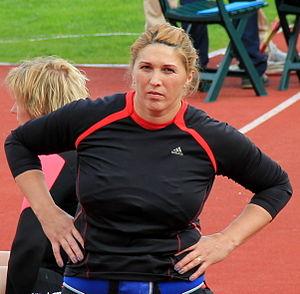
Nicoleta Grădinaru Grasu, née le 11 septembre 1971 à Secuieni, est une athlète roumaine spécialiste du lancer du disque.